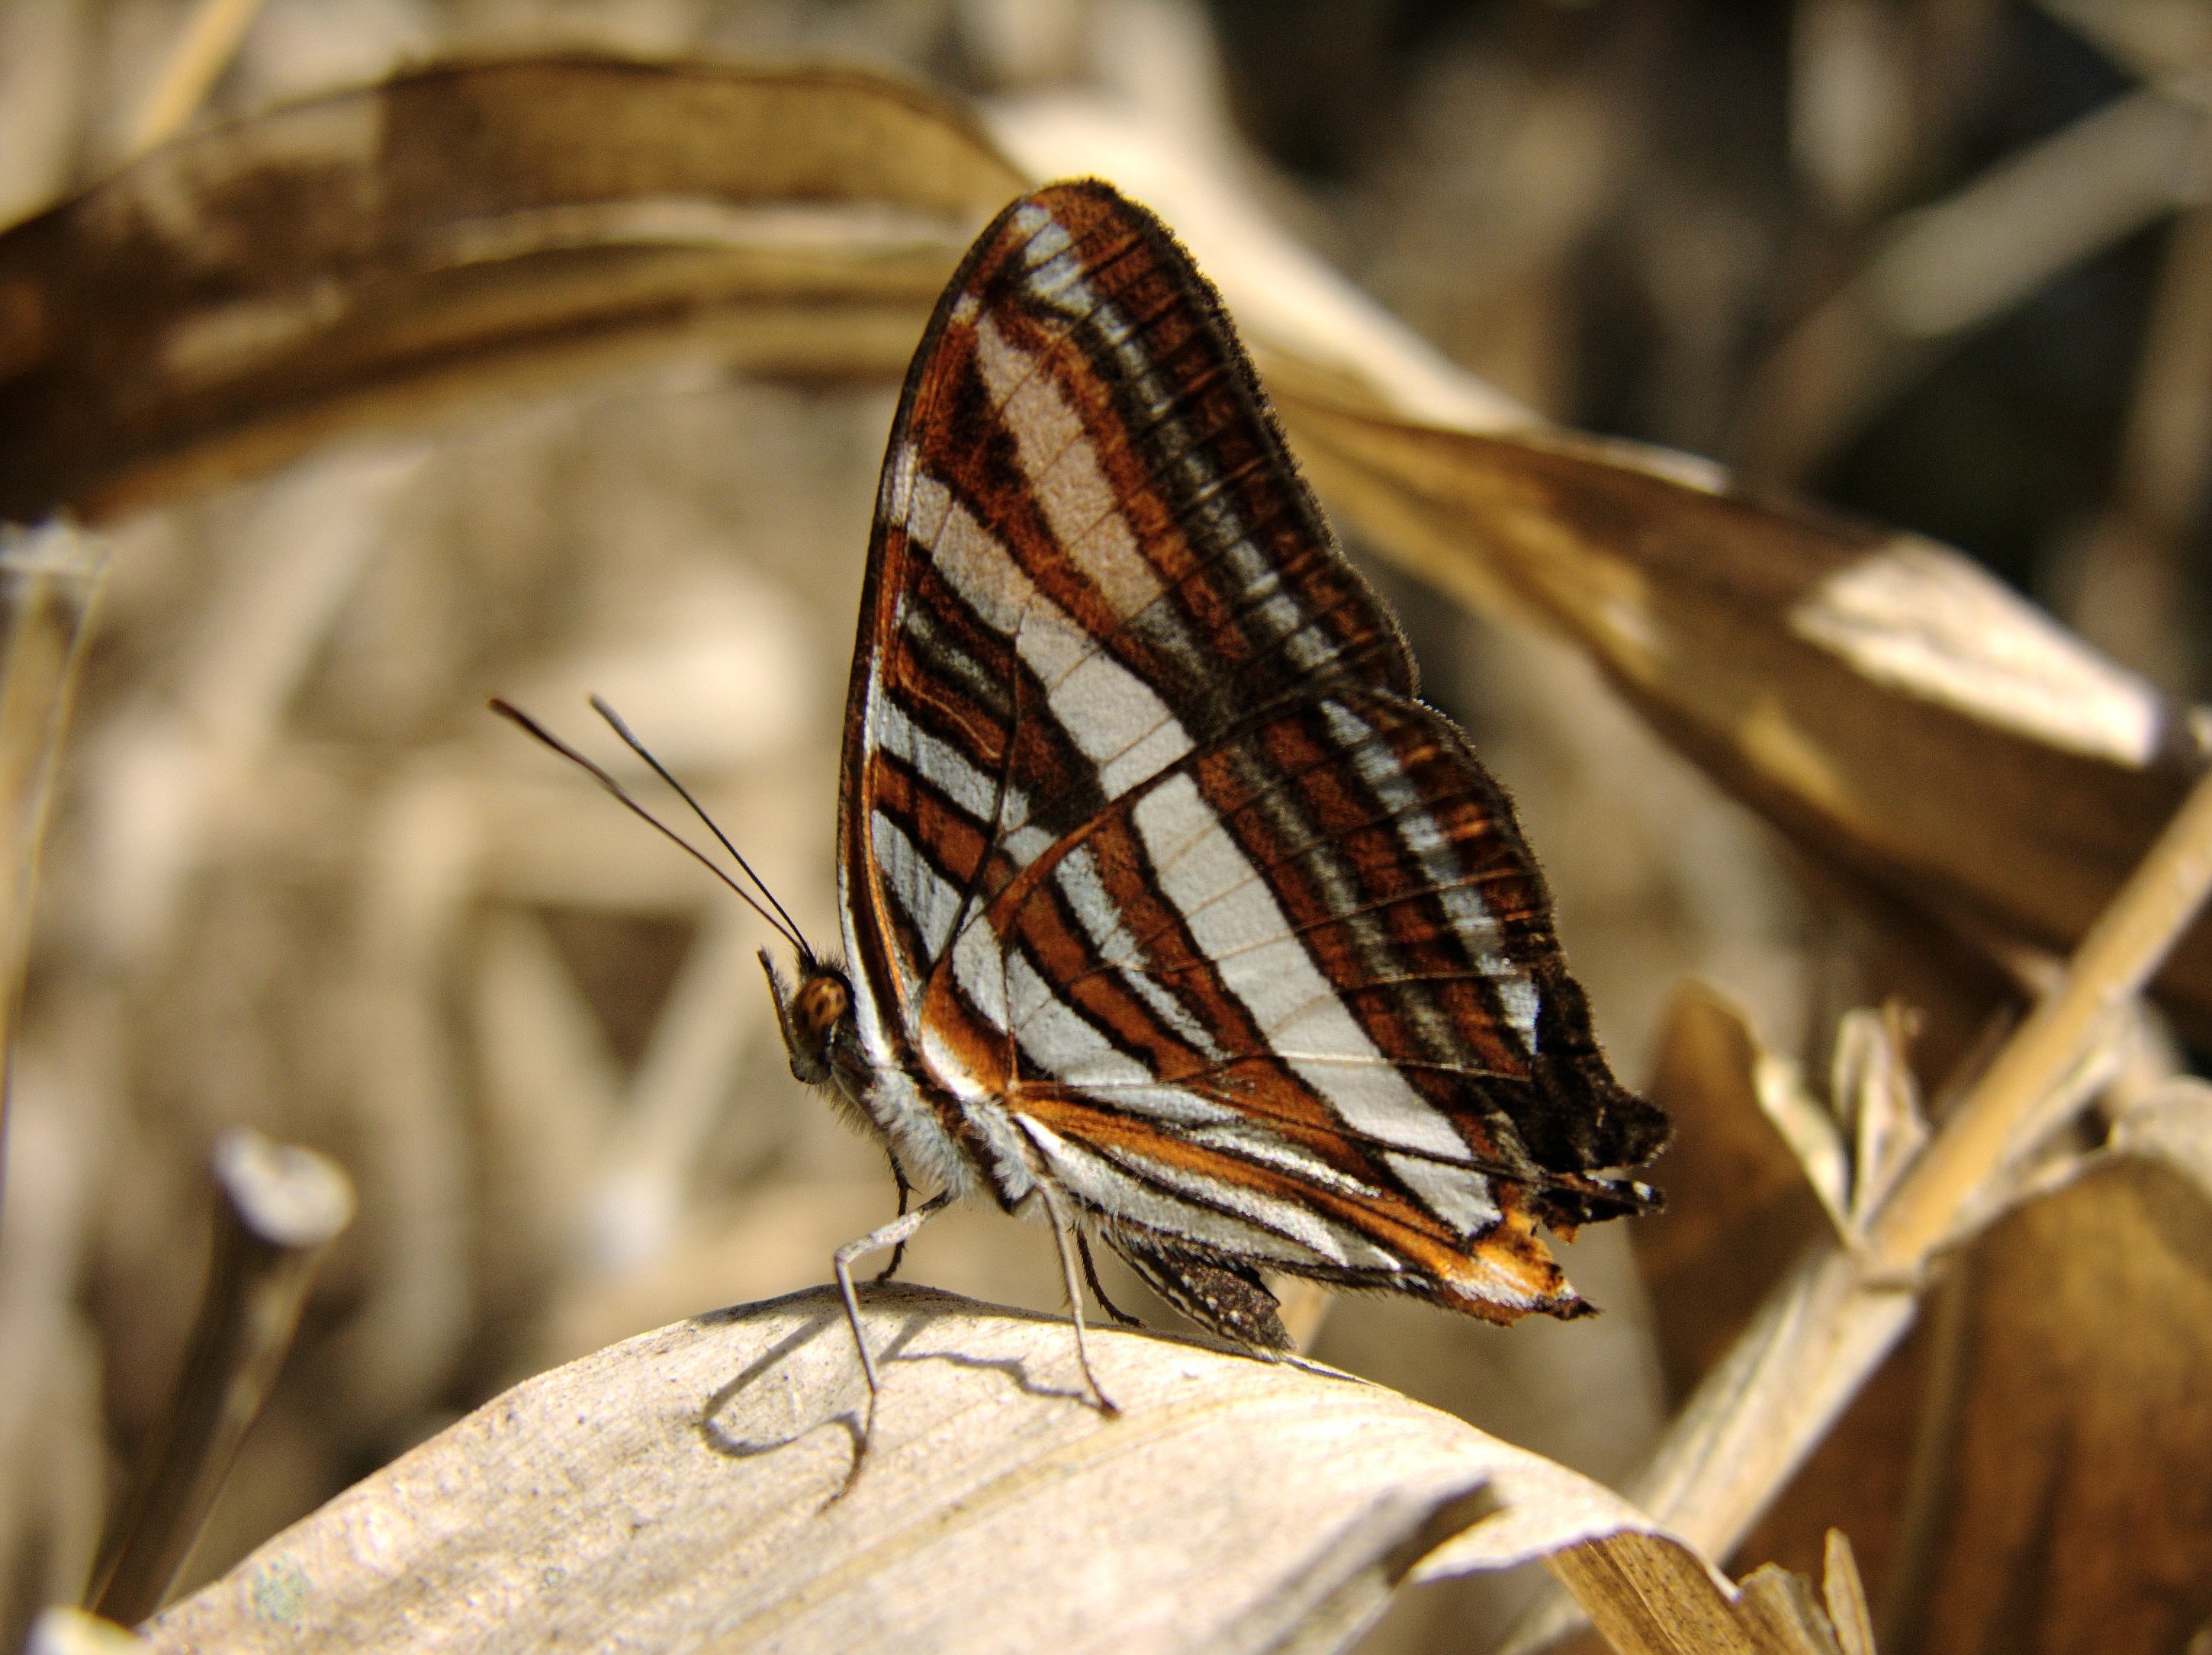
nature, wing, photography, leaf, flower, fly, wildlife, insect, macro, butterfly, colorful, fauna, invertebrate, flowers, close up, monarch butterfly, wings, south america, macro photography, arthropod, pollinator, moths and butterflies, lycaenid, dianhong, syma sister, adelpha syma